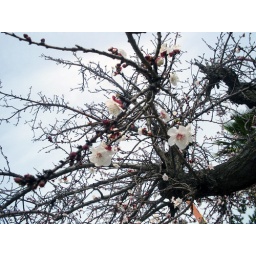
Flowering apricot tree in front of a diner on our road trip back from Stitches West in Santa Clara